VS-35 (1990–2005)

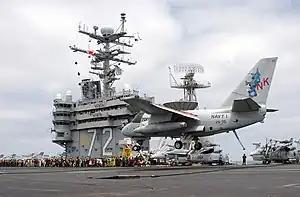
VS-35 Navy One lands on on 1 May 2003

In July 2002, the squadron deployed on board USS "Abraham Lincoln" in support of Operation Enduring Freedom and Southern Watch. After an overall period in Perth, Australia, for "Abraham Lincoln", the Blue Wolves returned to the Persian Gulf to commence combat operations in support of Operation Iraqi Freedom.